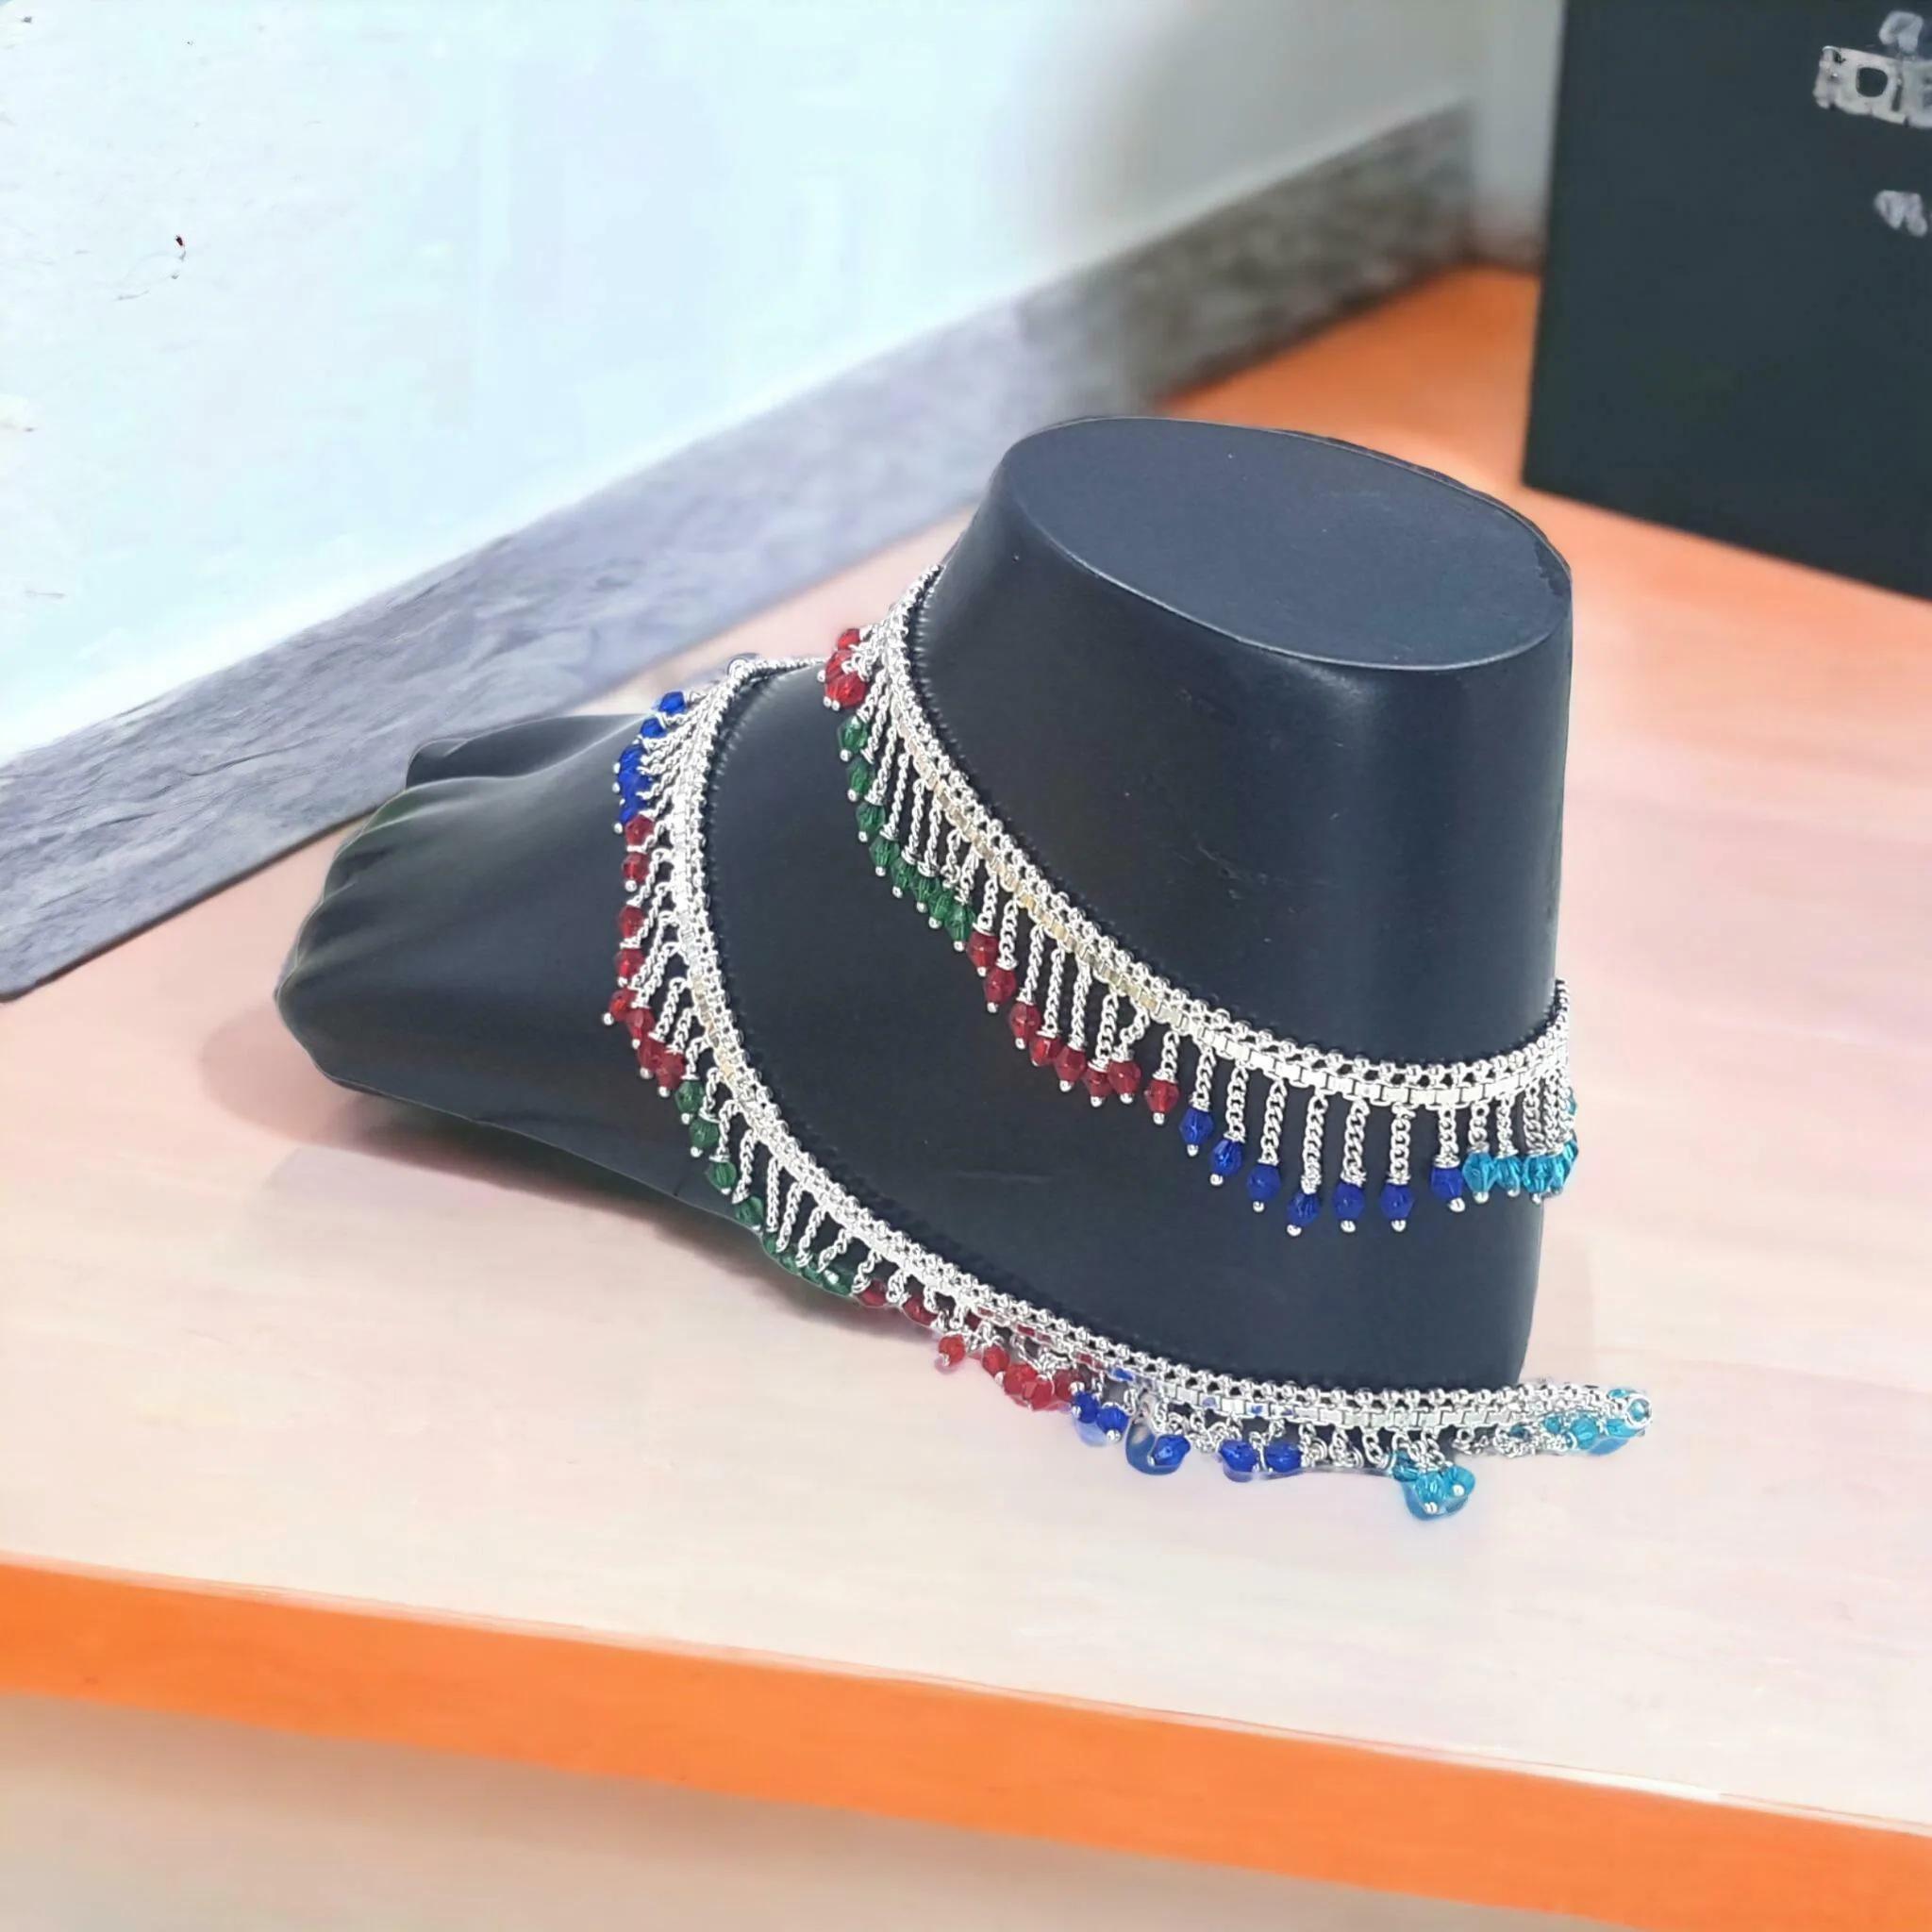
BR Ornaments Shimmering Glittering Women Anklets & Toe Rings Alloy Anklet (Pack of 2)
Type: Anklet
Brand: BR Ornaments
Price: Rs. 339
BR Ornaments Shimmering Glittering Women Anklets & Toe Rings Alloy Anklet (Pack of 2)